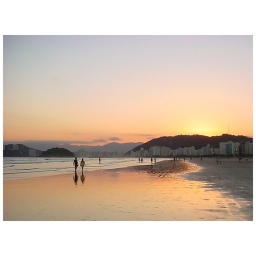
Twilight reflections on the wet sand at the beach in Southeast Brazil.